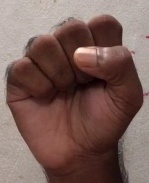
ASL sign: S